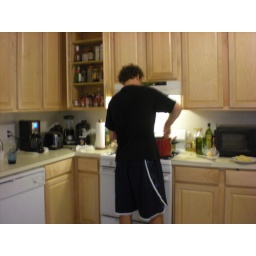
dishwasher and stove in kitchen